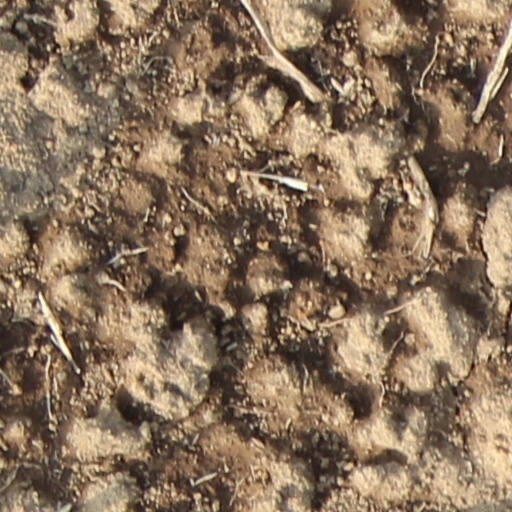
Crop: wheat